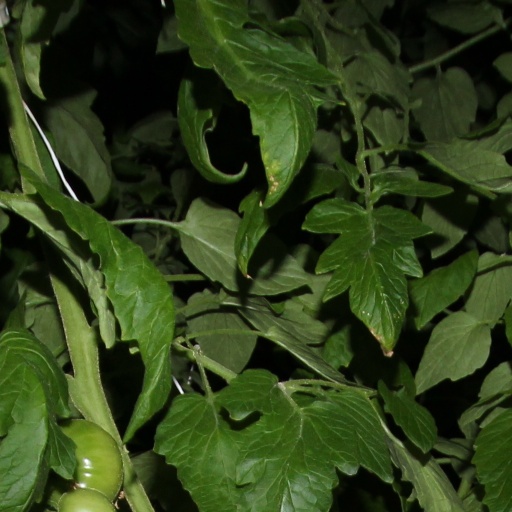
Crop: tomato